Single-lens reflex camera

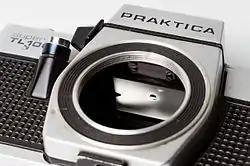
Focusing screen on Praktica Super TL1000

A cross-section ("or" 'side-view') of the optical components of a typical SLR camera shows how the light passes through the lens assembly, is reflected by the mirror placed at a 45-degree angle, and is projected on the matte focusing screen. Via a condensing lens and internal reflections in the roof pentaprism the image appears in the eyepiece. When an image is taken, the mirror moves upwards from its resting position in the direction of the arrow, the focal plane shutter opens, and the image is projected onto the film or sensor in exactly the same manner as on the focusing screen.